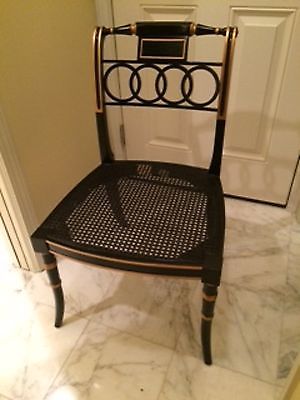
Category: chair